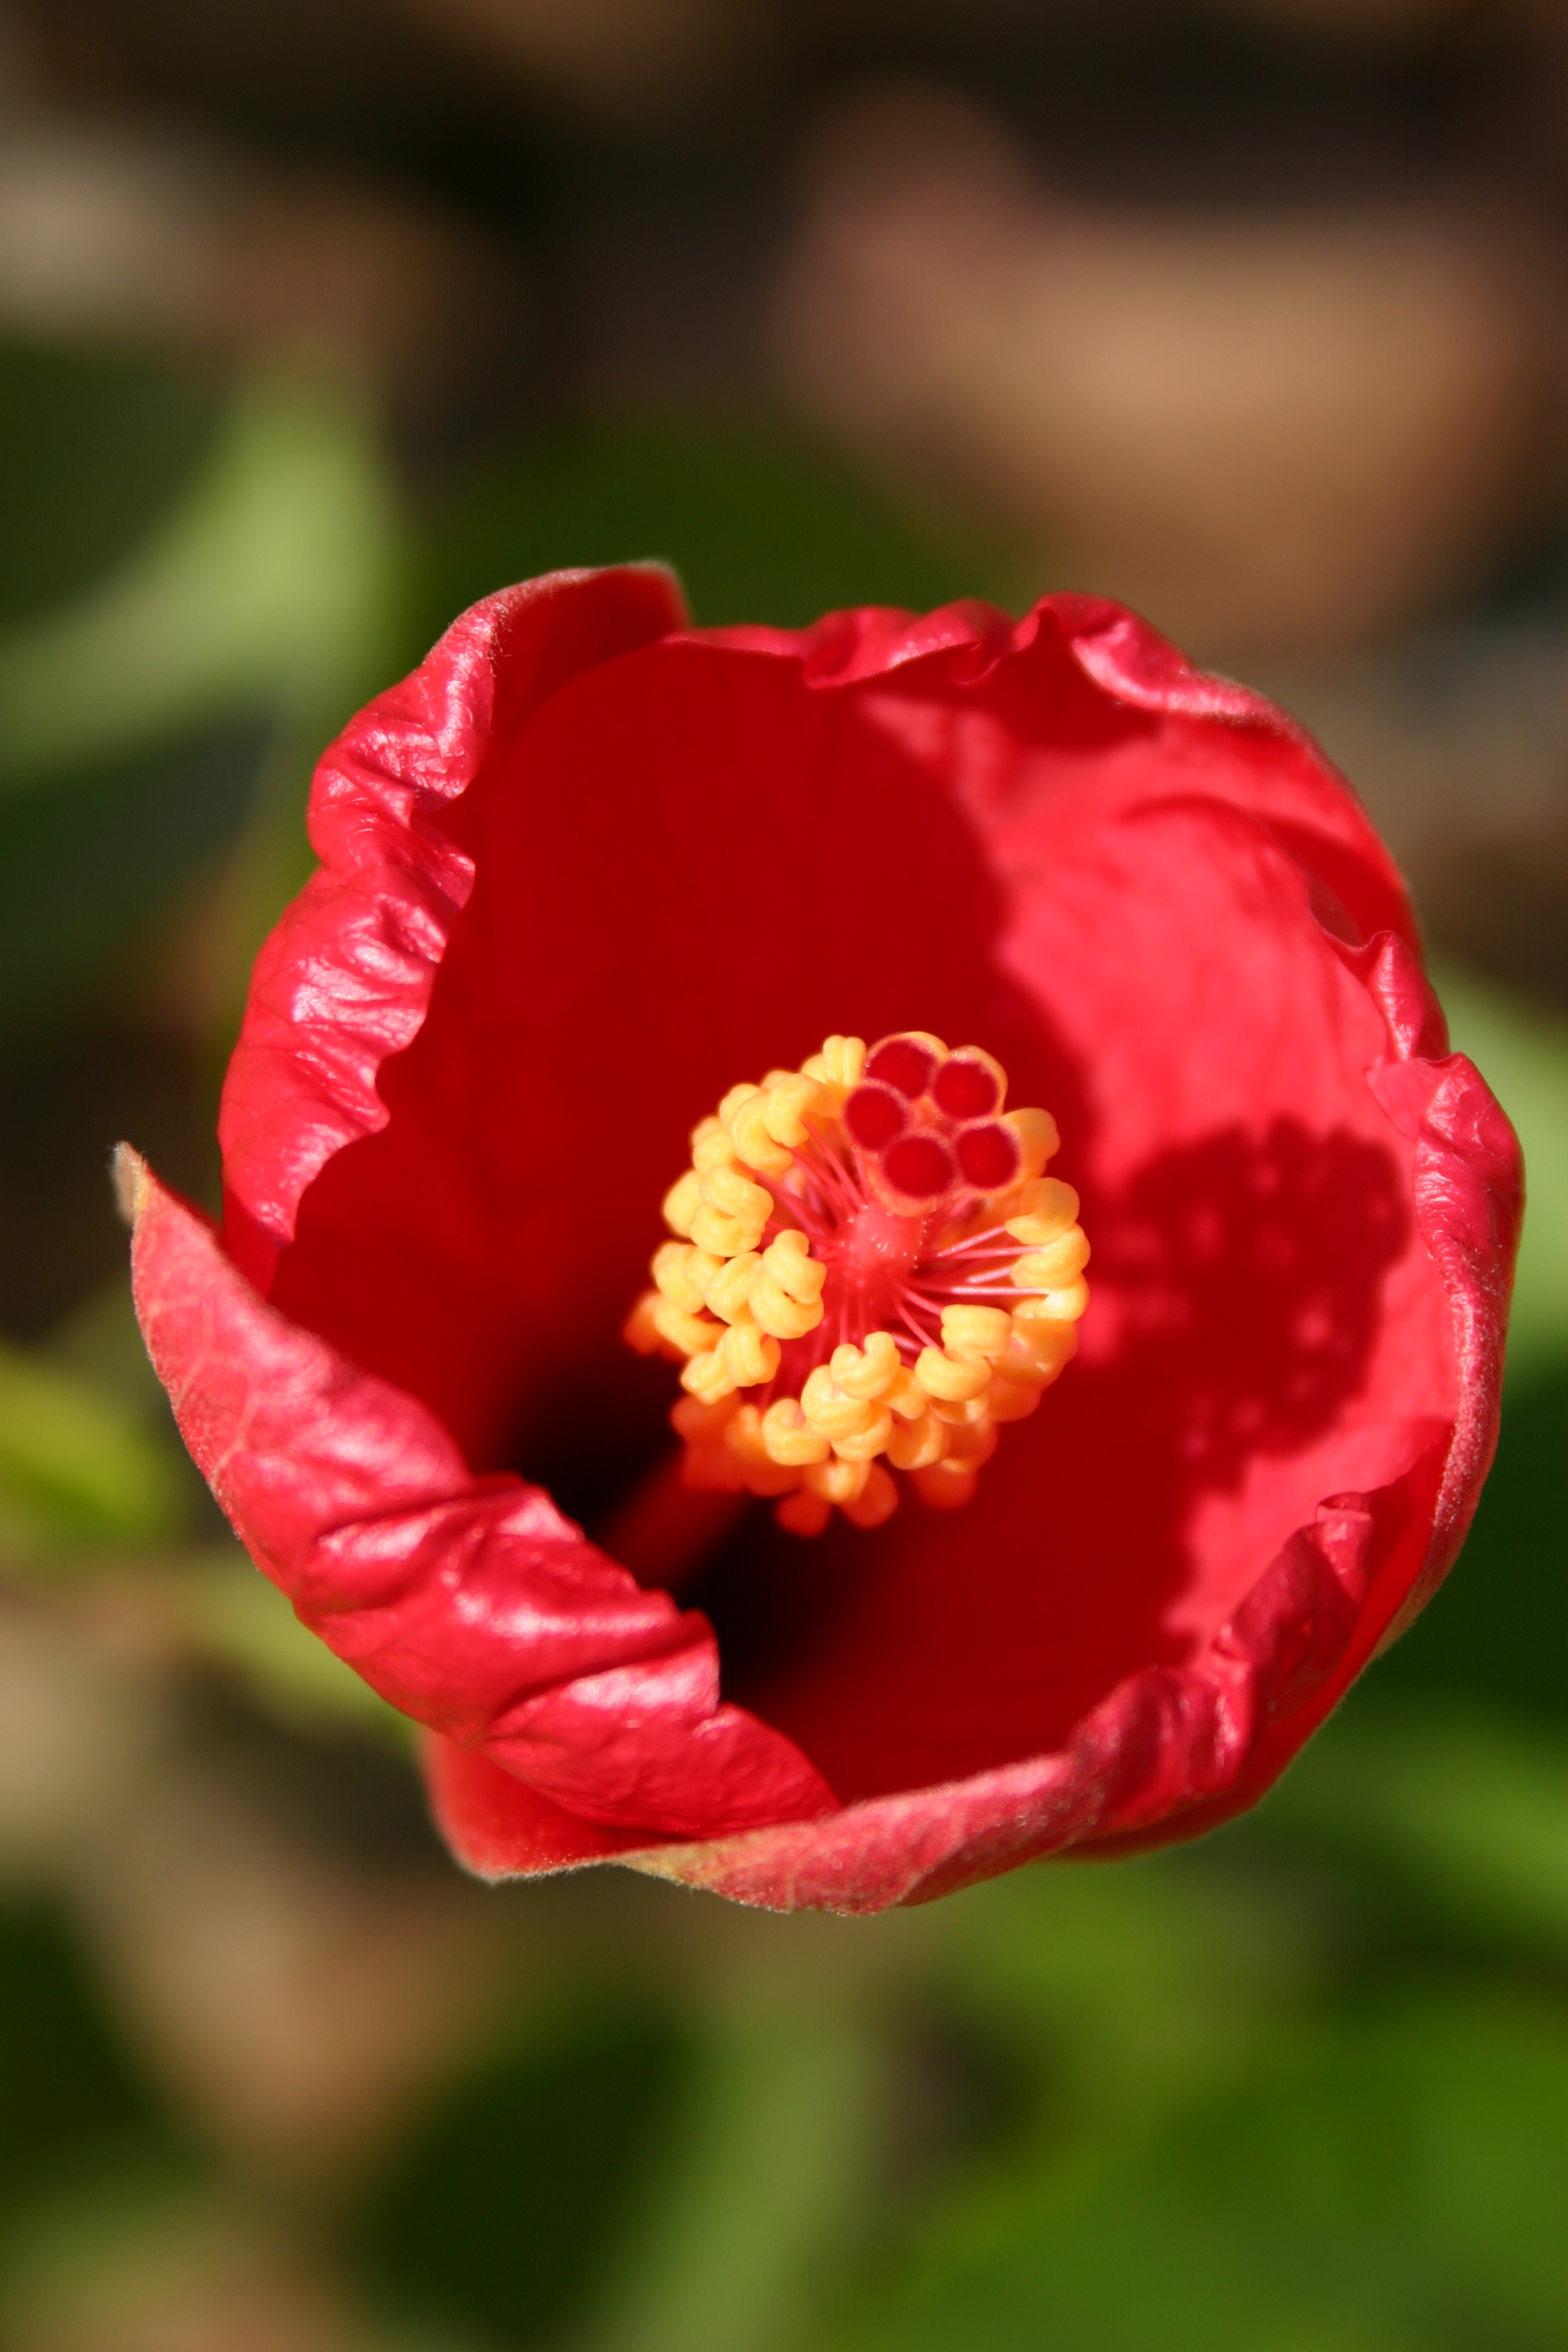
red flower, hibuscus, macro, flower, red, wildflower, plant, flora, close up, flowering plant, petal, macro photography, poppy family, japanese camellia, annual plant, poppy, plant stem, blossom, pollen, china rose, bud